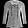
Label: T - shirt / top